The Birth of a Nation

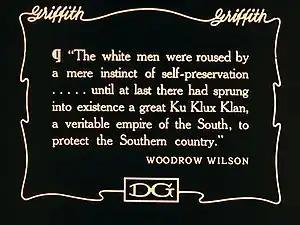
A quote from Woodrow Wilson's "History of the American People" is included in the film's intertitles.

The first public showing of the film, then called "The Clansman", was on January 1 and 2, 1915, at the Loring Opera House in Riverside, California. The second night, it was sold out and people were turned away. It was shown on February 8, 1915, to an audience of 3,000 people at Clune's Auditorium in downtown Los Angeles and ran there for seven months.